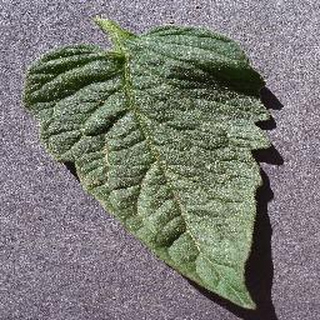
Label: healthy_tomato